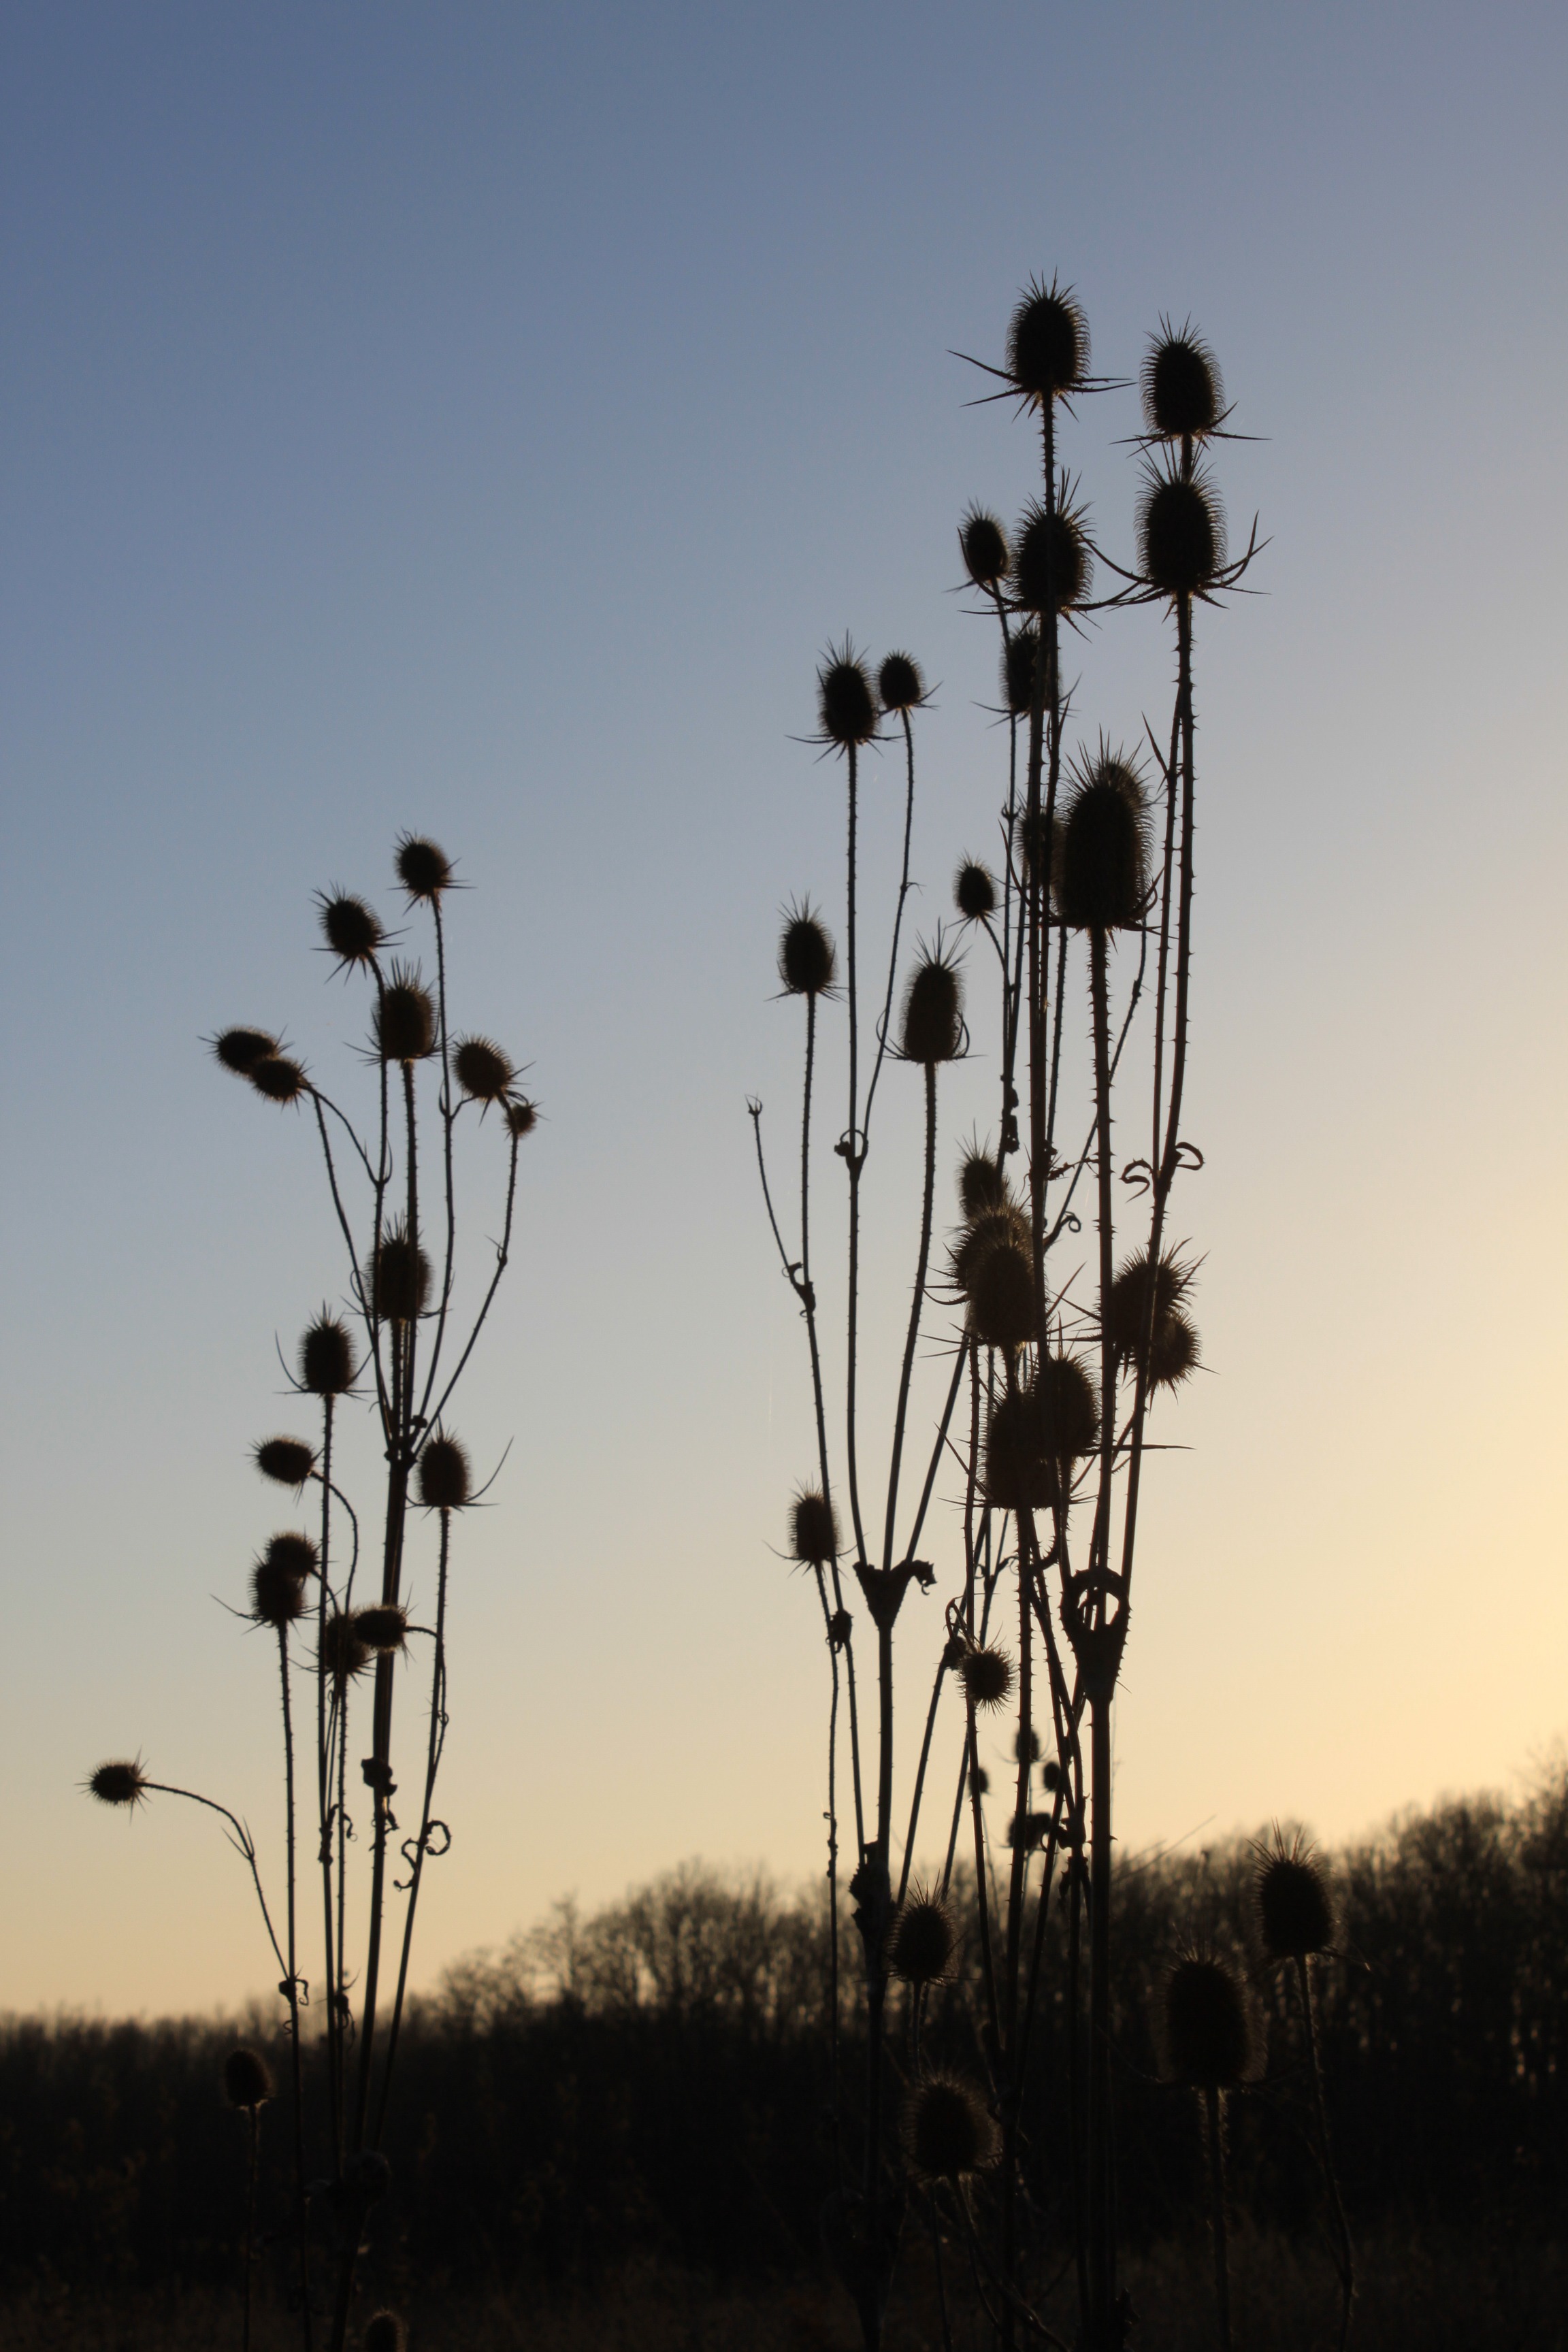
tree, nature, grass, horizon, branch, silhouette, sharp, cloud, plant, sky, sunrise, sunset, field, prairie, sunlight, morning, flower, wind, dawn, dusk, evening, autumn, dried, flowers, prickles, thistle, rural area, spiny, teasel, dipsacus, atmospheric phenomenon, grass family, woody plant, arecales, cutleaf, laciniatus